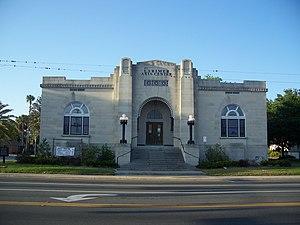
La ville de Palatka est le siège du comté de Putnam, situé en Floride, aux États-Unis. Lors du recensement de 2010, la population de la ville était de 10 558 habitants.